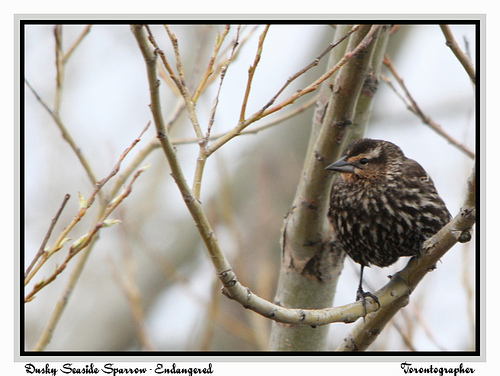
a small round bird brown and grey spotted all over.
this is a round bird with brown and white stripes and a pointed black beak.
a small bird with a mid-length pointy beak, it has a brown and white belly with a white superciliary.
bird with gray beak that is sharp and pointed, black eye, tarsus and feet, light brown throat, dark brown crown and gray superciliary
this bird has a speckled belly and breast with a short pointy bill.
a brown bird with white spots and a large body.
this bird has wings that are brown and has a rotund bellya small bird with a brown, black, and white feathers.
a small yet round bird with a black and white coloration.
the bill of this bird is black and so is its feet.
Species: Seaside Sparrow